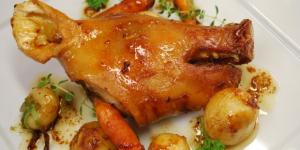
cabeza de cerdo asada